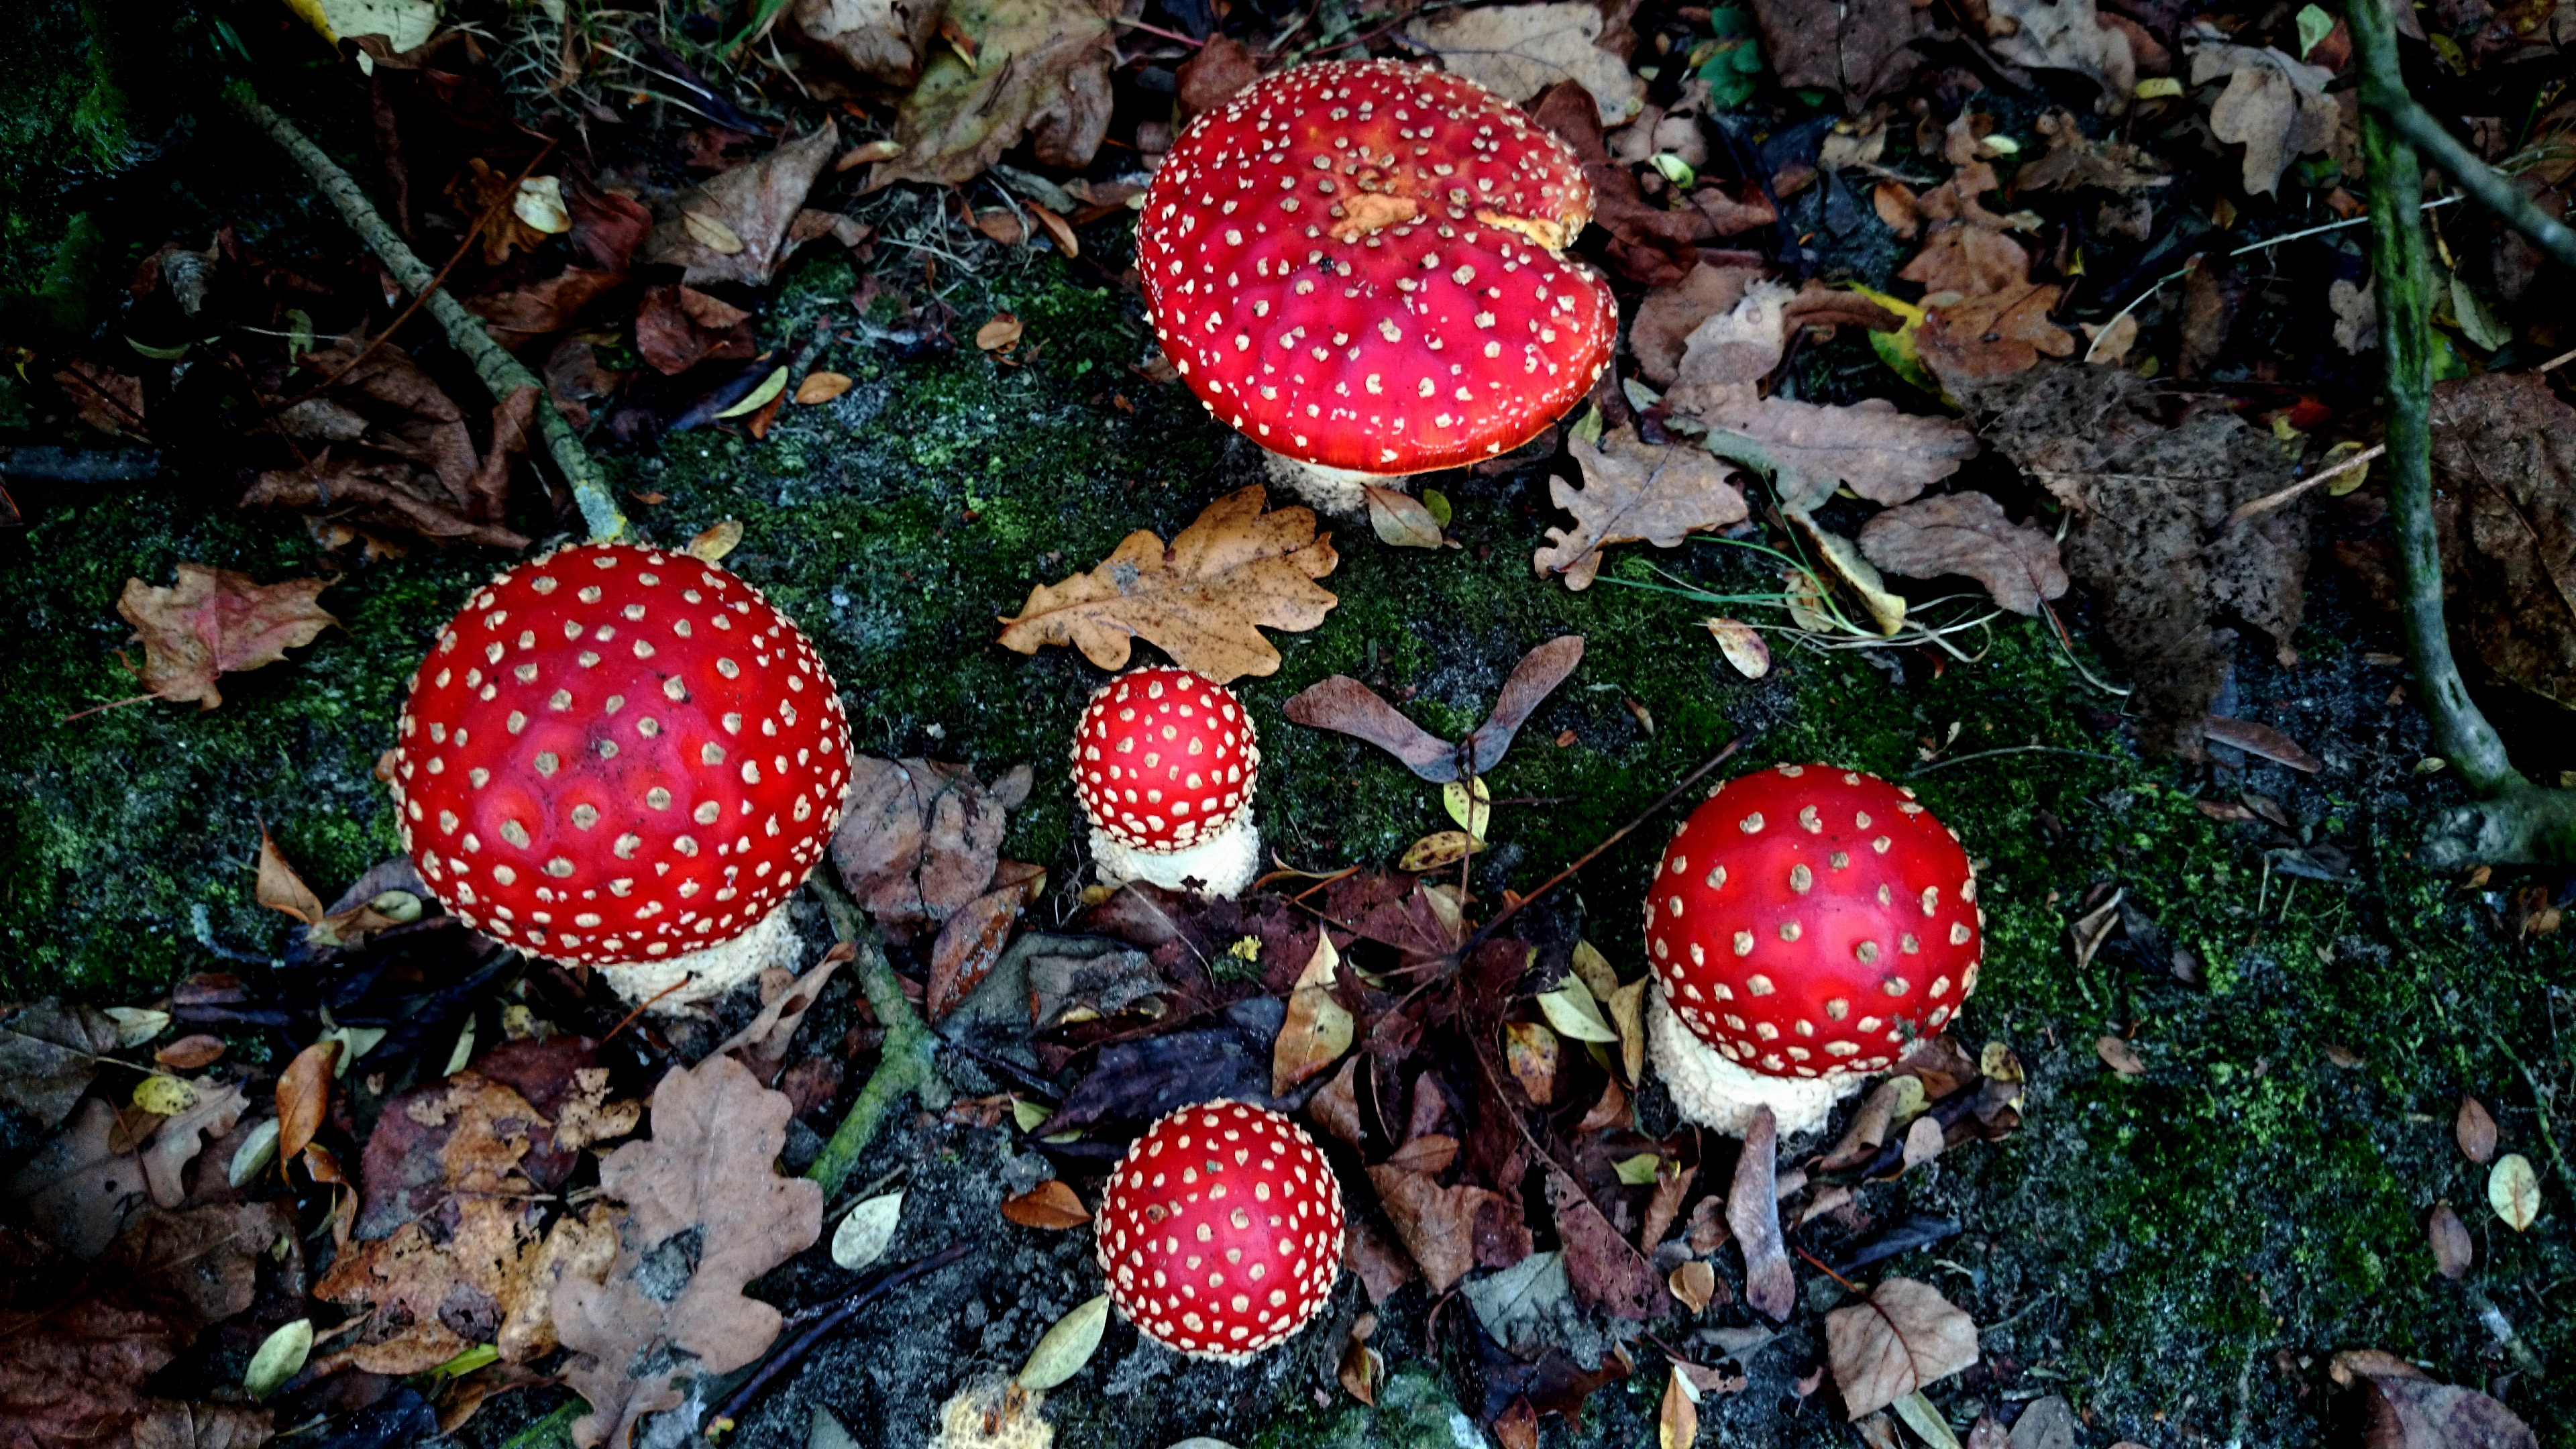
plant, fruit, berry, autumn, mushroom, flora, fungus, cool image, fly agaric, toxic, cool photo, agaric, strawberries, edible mushroom, medicinal mushroom